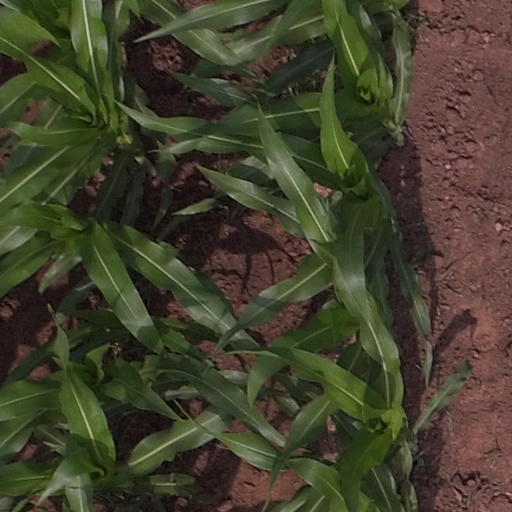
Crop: maize; corn